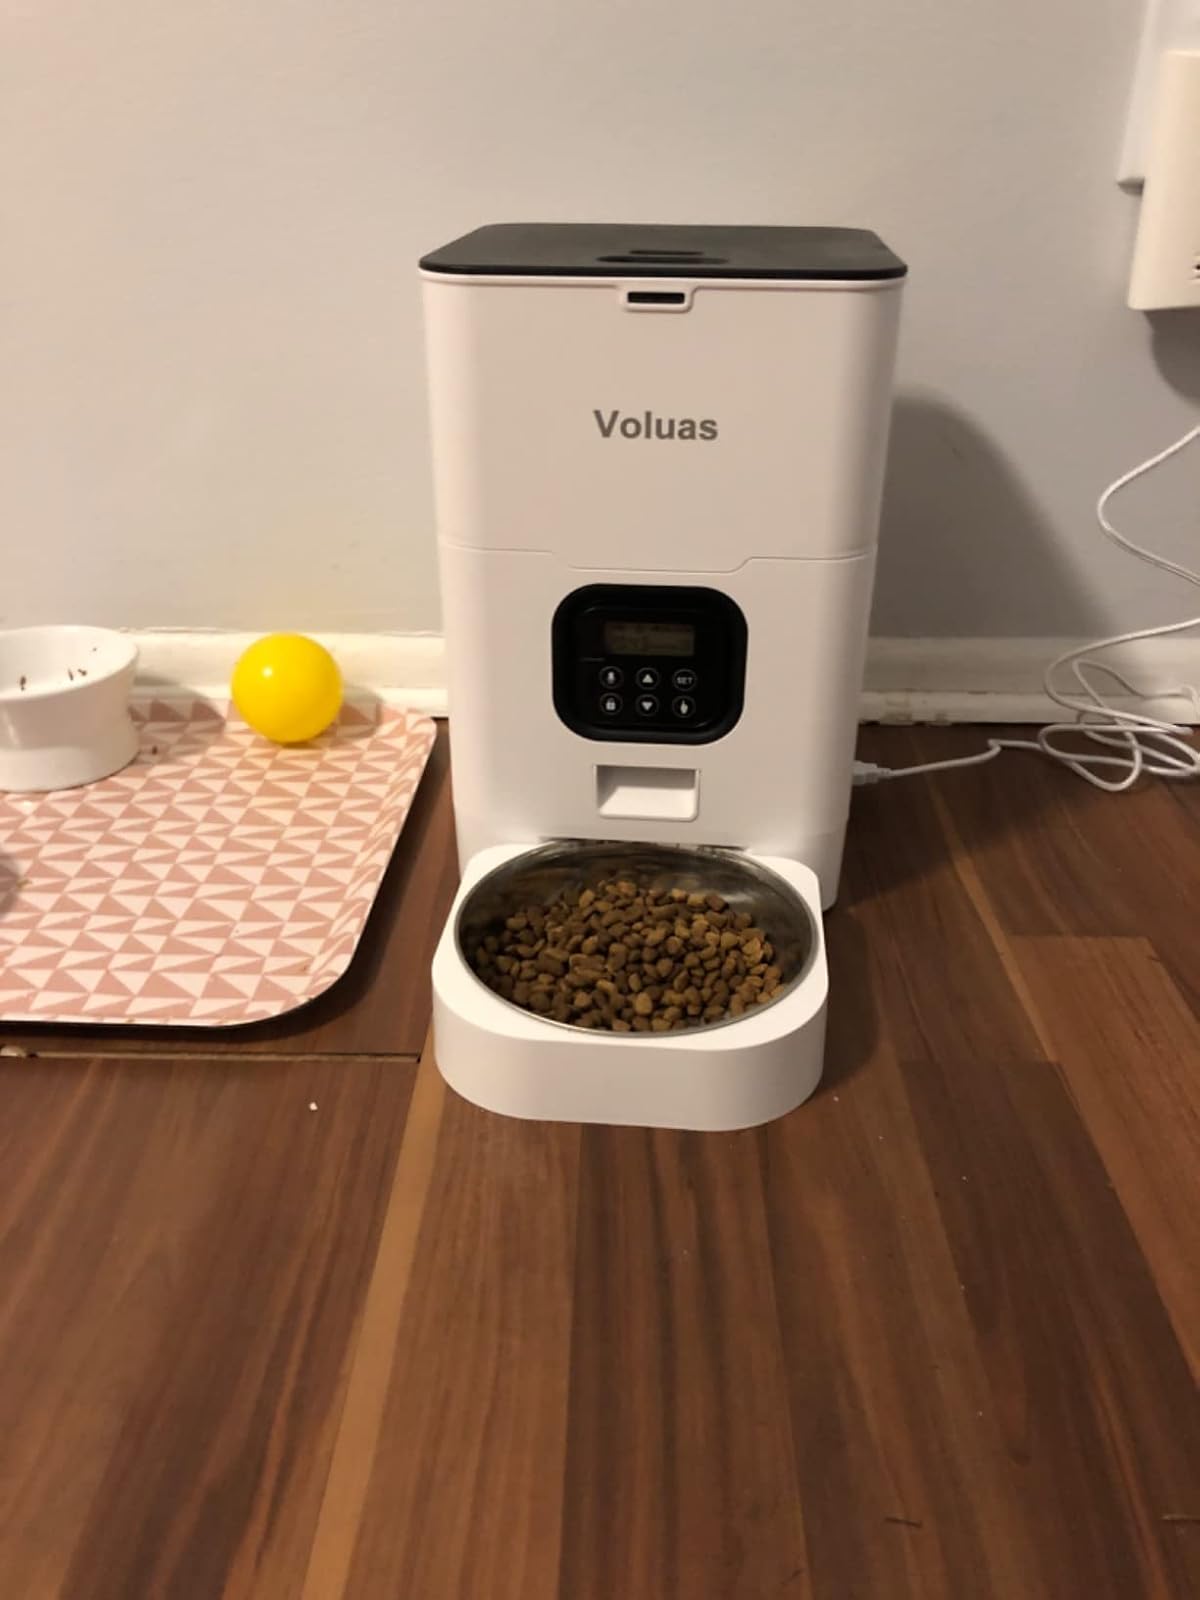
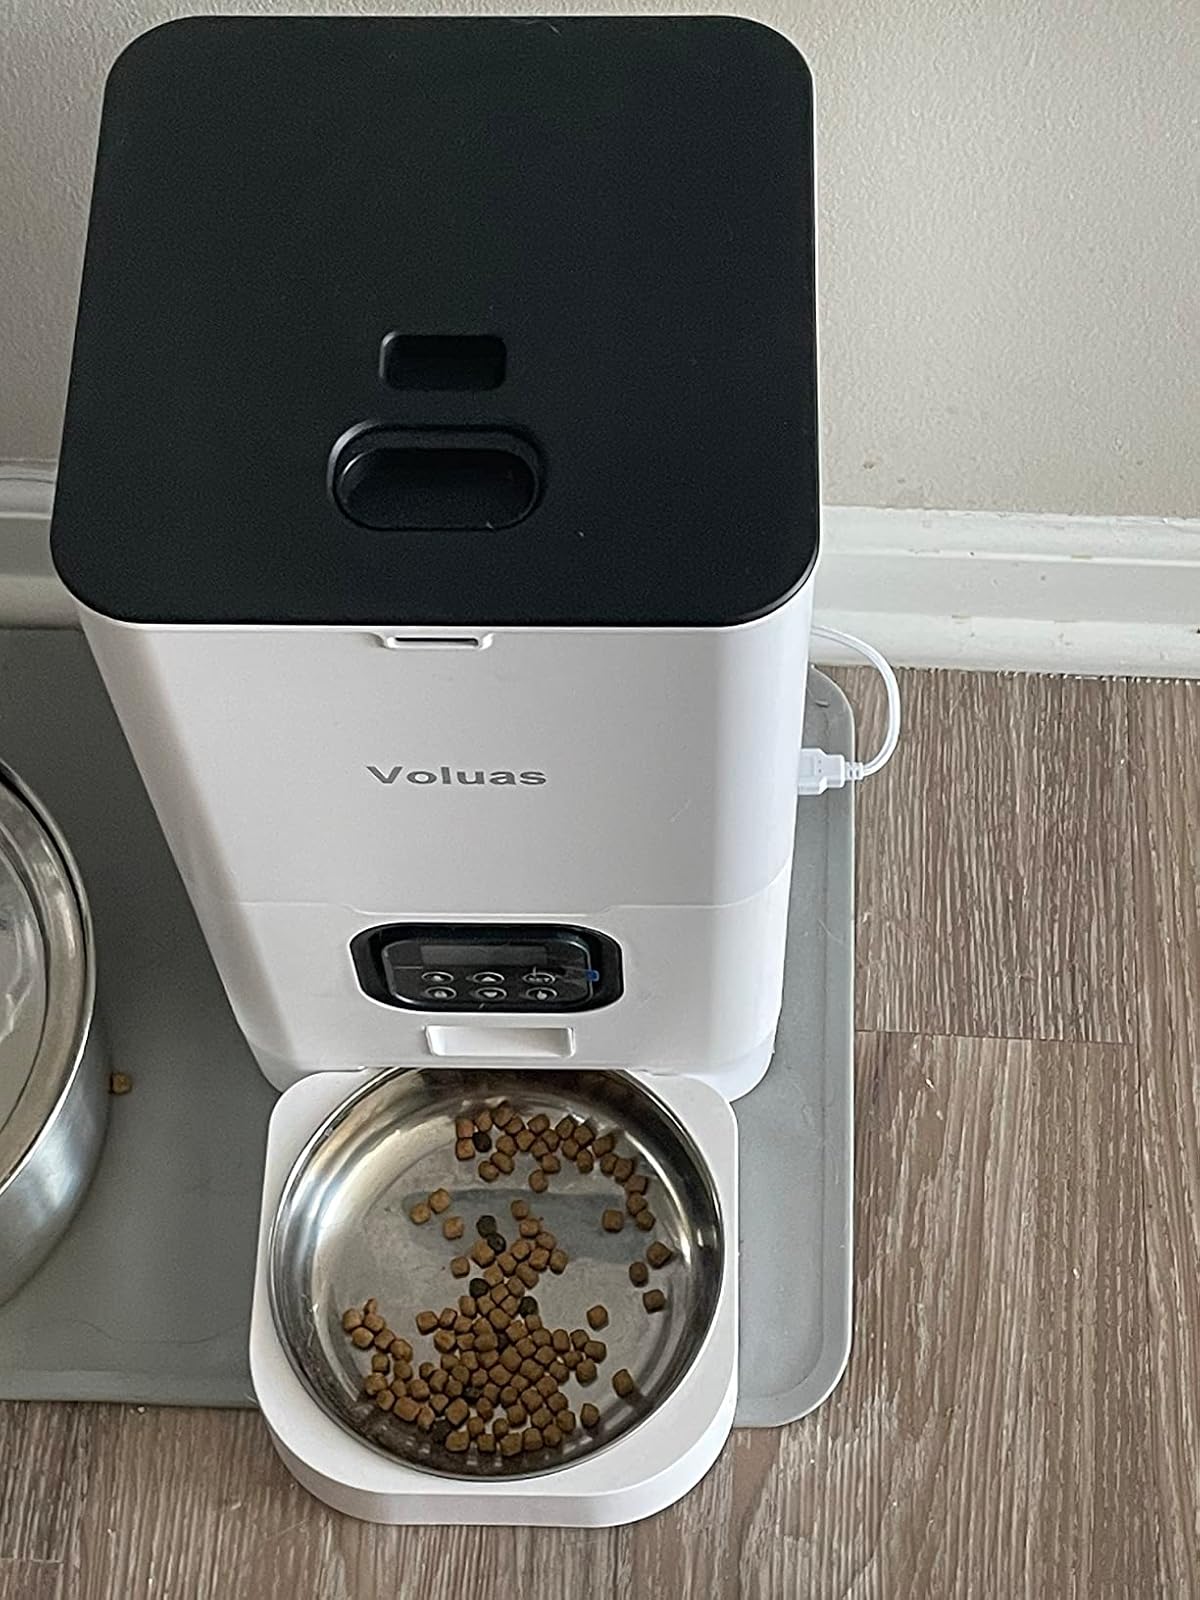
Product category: items_feeder
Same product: yes